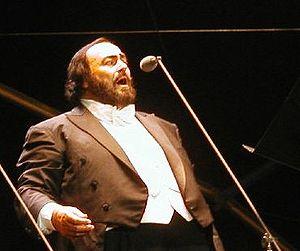
41 Luciano Pavarotti - Stade Vélodrome (15/06/02)
Vatican - Environnement : Devant cinq cent mille jeunes italiens, le pape Benoît XVI prône des « choix courageux » pour une « alliance entre l'homme et la nature ».